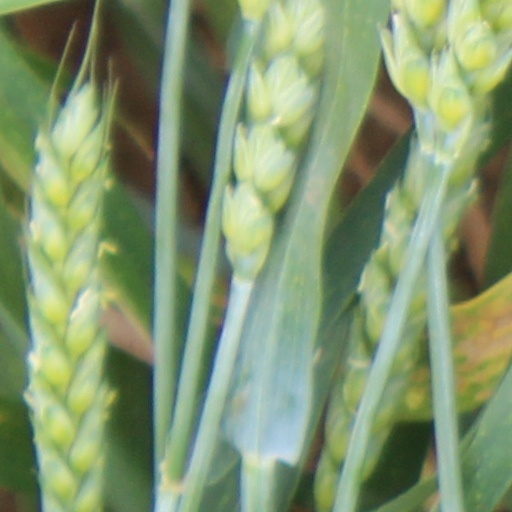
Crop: wheat